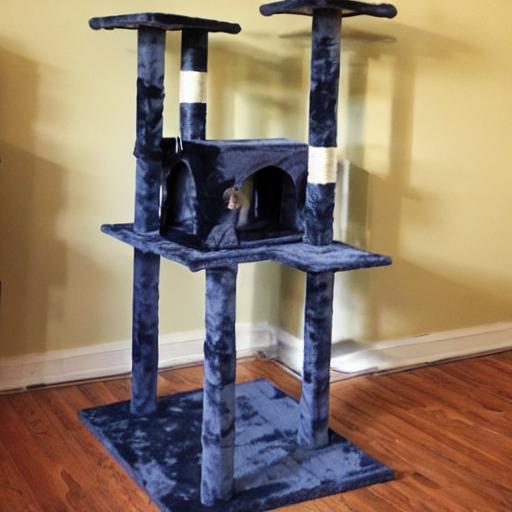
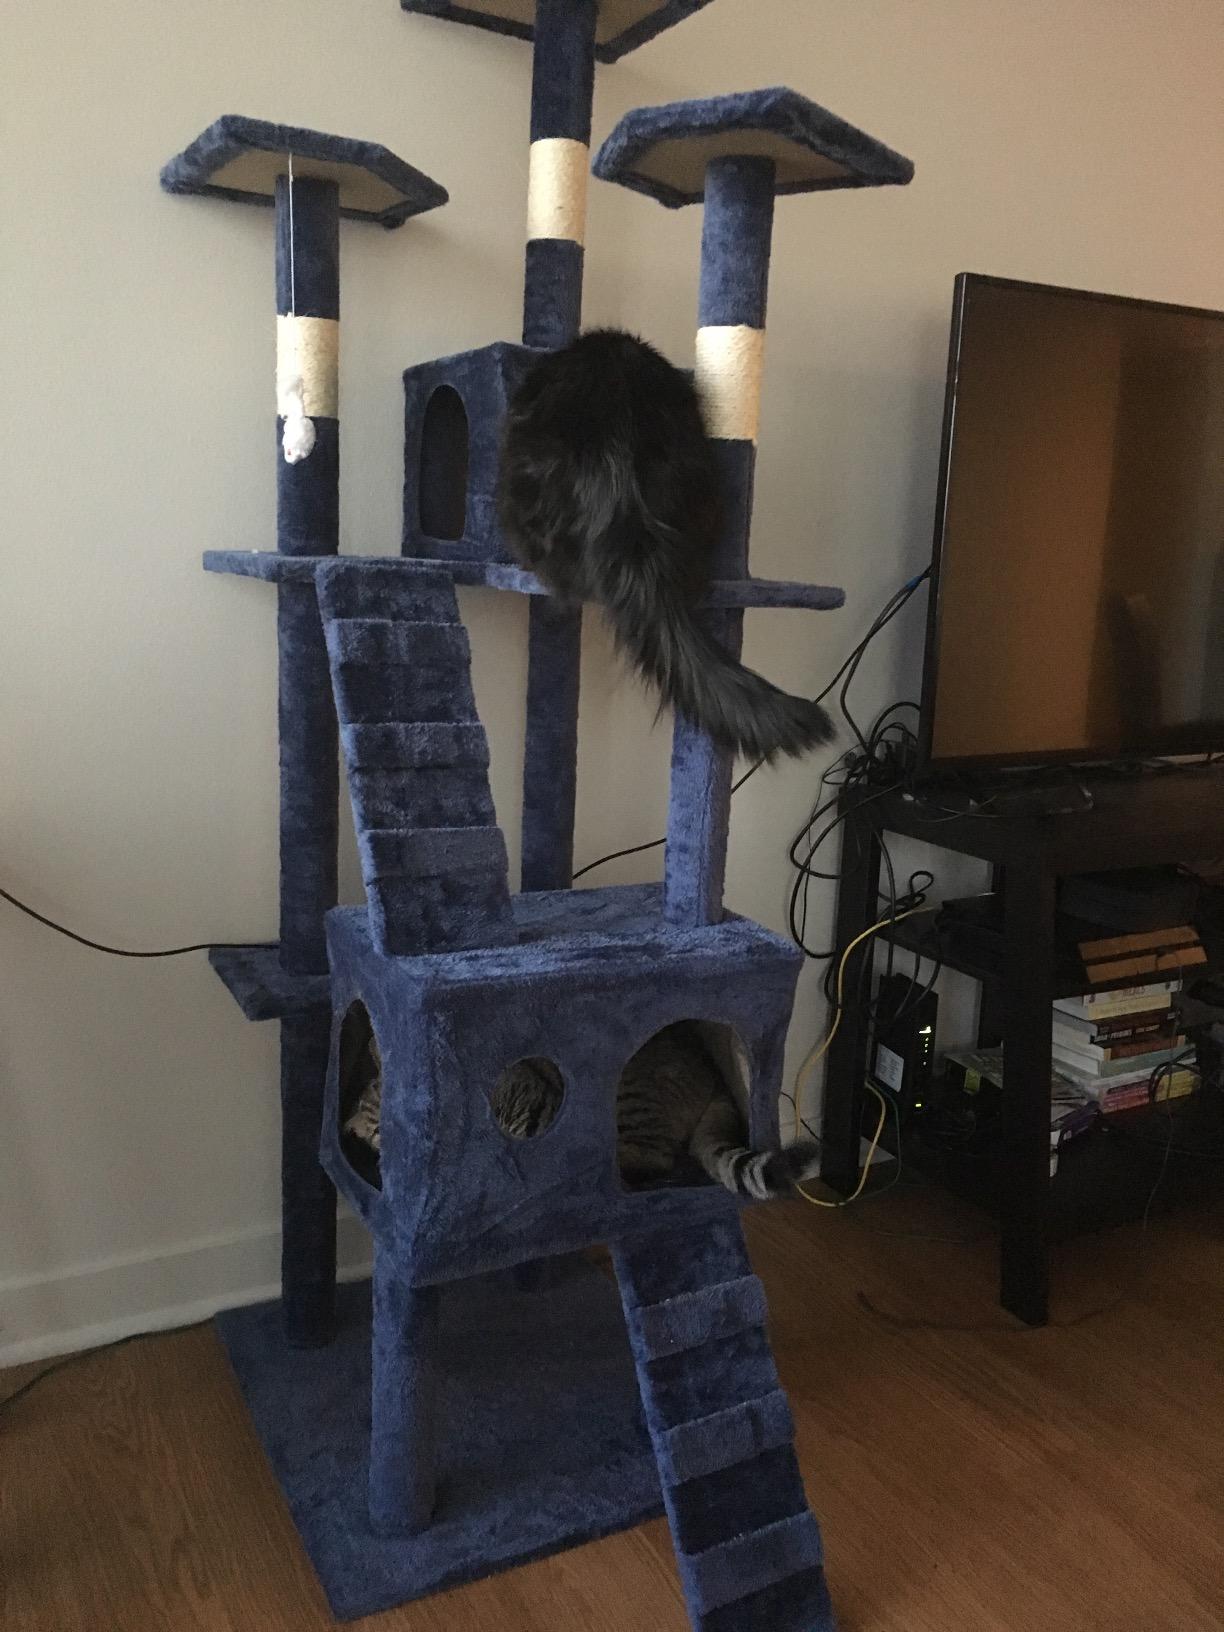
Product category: items_cat tree
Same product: no